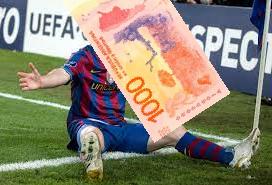
Denominación: 1000